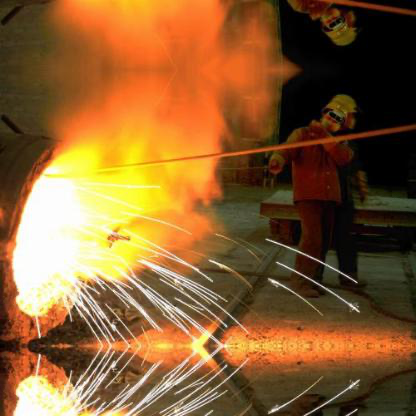
Objects in the image:
label: helmet
label: helmet
label: helmet
label: helmet